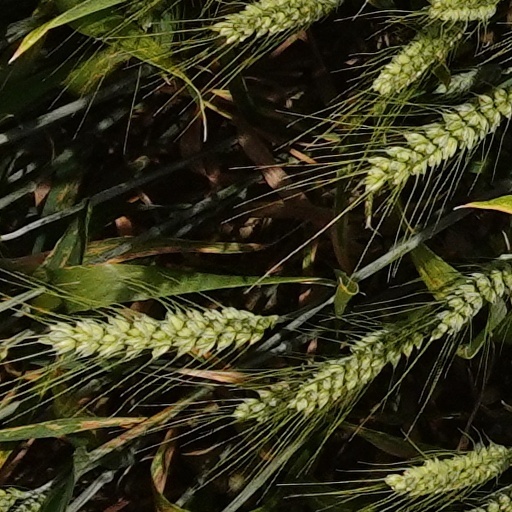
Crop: wheat